The Spot, New South Wales

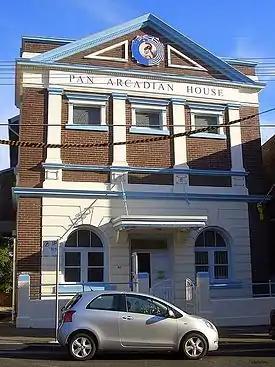
Pan Arcadian House, St Pauls Street

The Spot is a heritage conservation area and has many heritage listed buildings, such as the Ritz Cinema and Pan Arcadian House, a 1930s Masonic Temple and most notably the facade of shops on the corner of Perouse Road and St Pauls Street which follows a curved pattern, necessary for the tram route which used to extend to Coogee Beach.